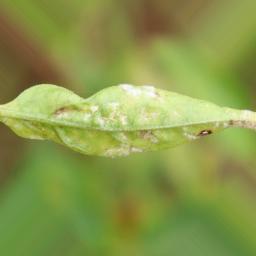
Label: powdery mildew